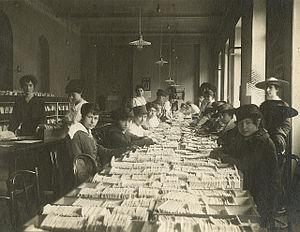
Un bureau de poste est un établissement où s'exerce le service du courrier pour un territoire donné. Cette définition très générique cache de multiples variantes en fonction des pays et des époques.